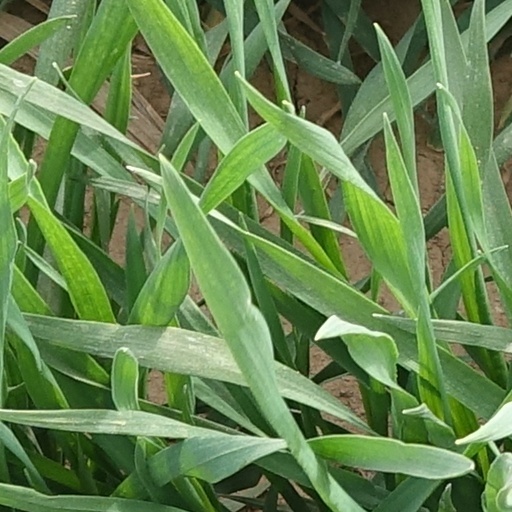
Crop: wheat